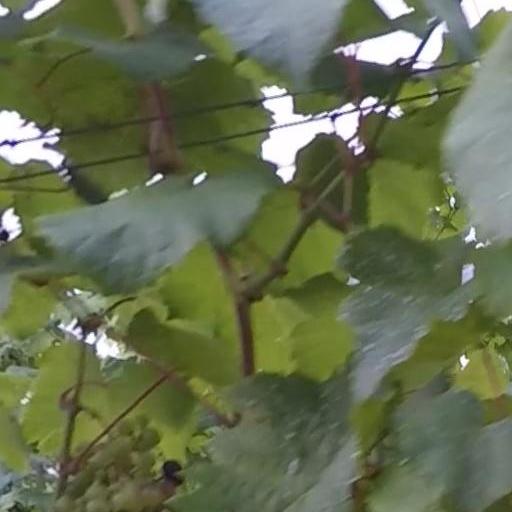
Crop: grape